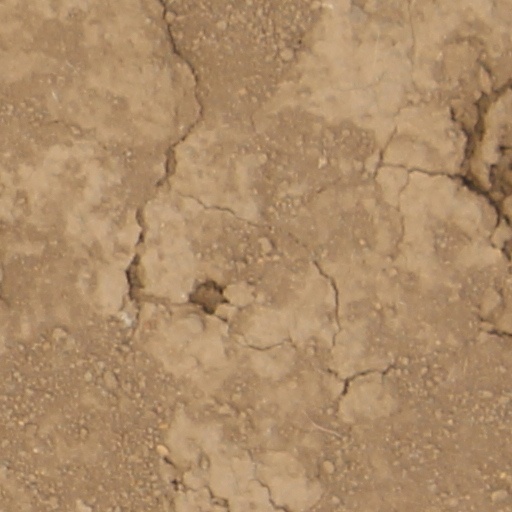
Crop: wheat